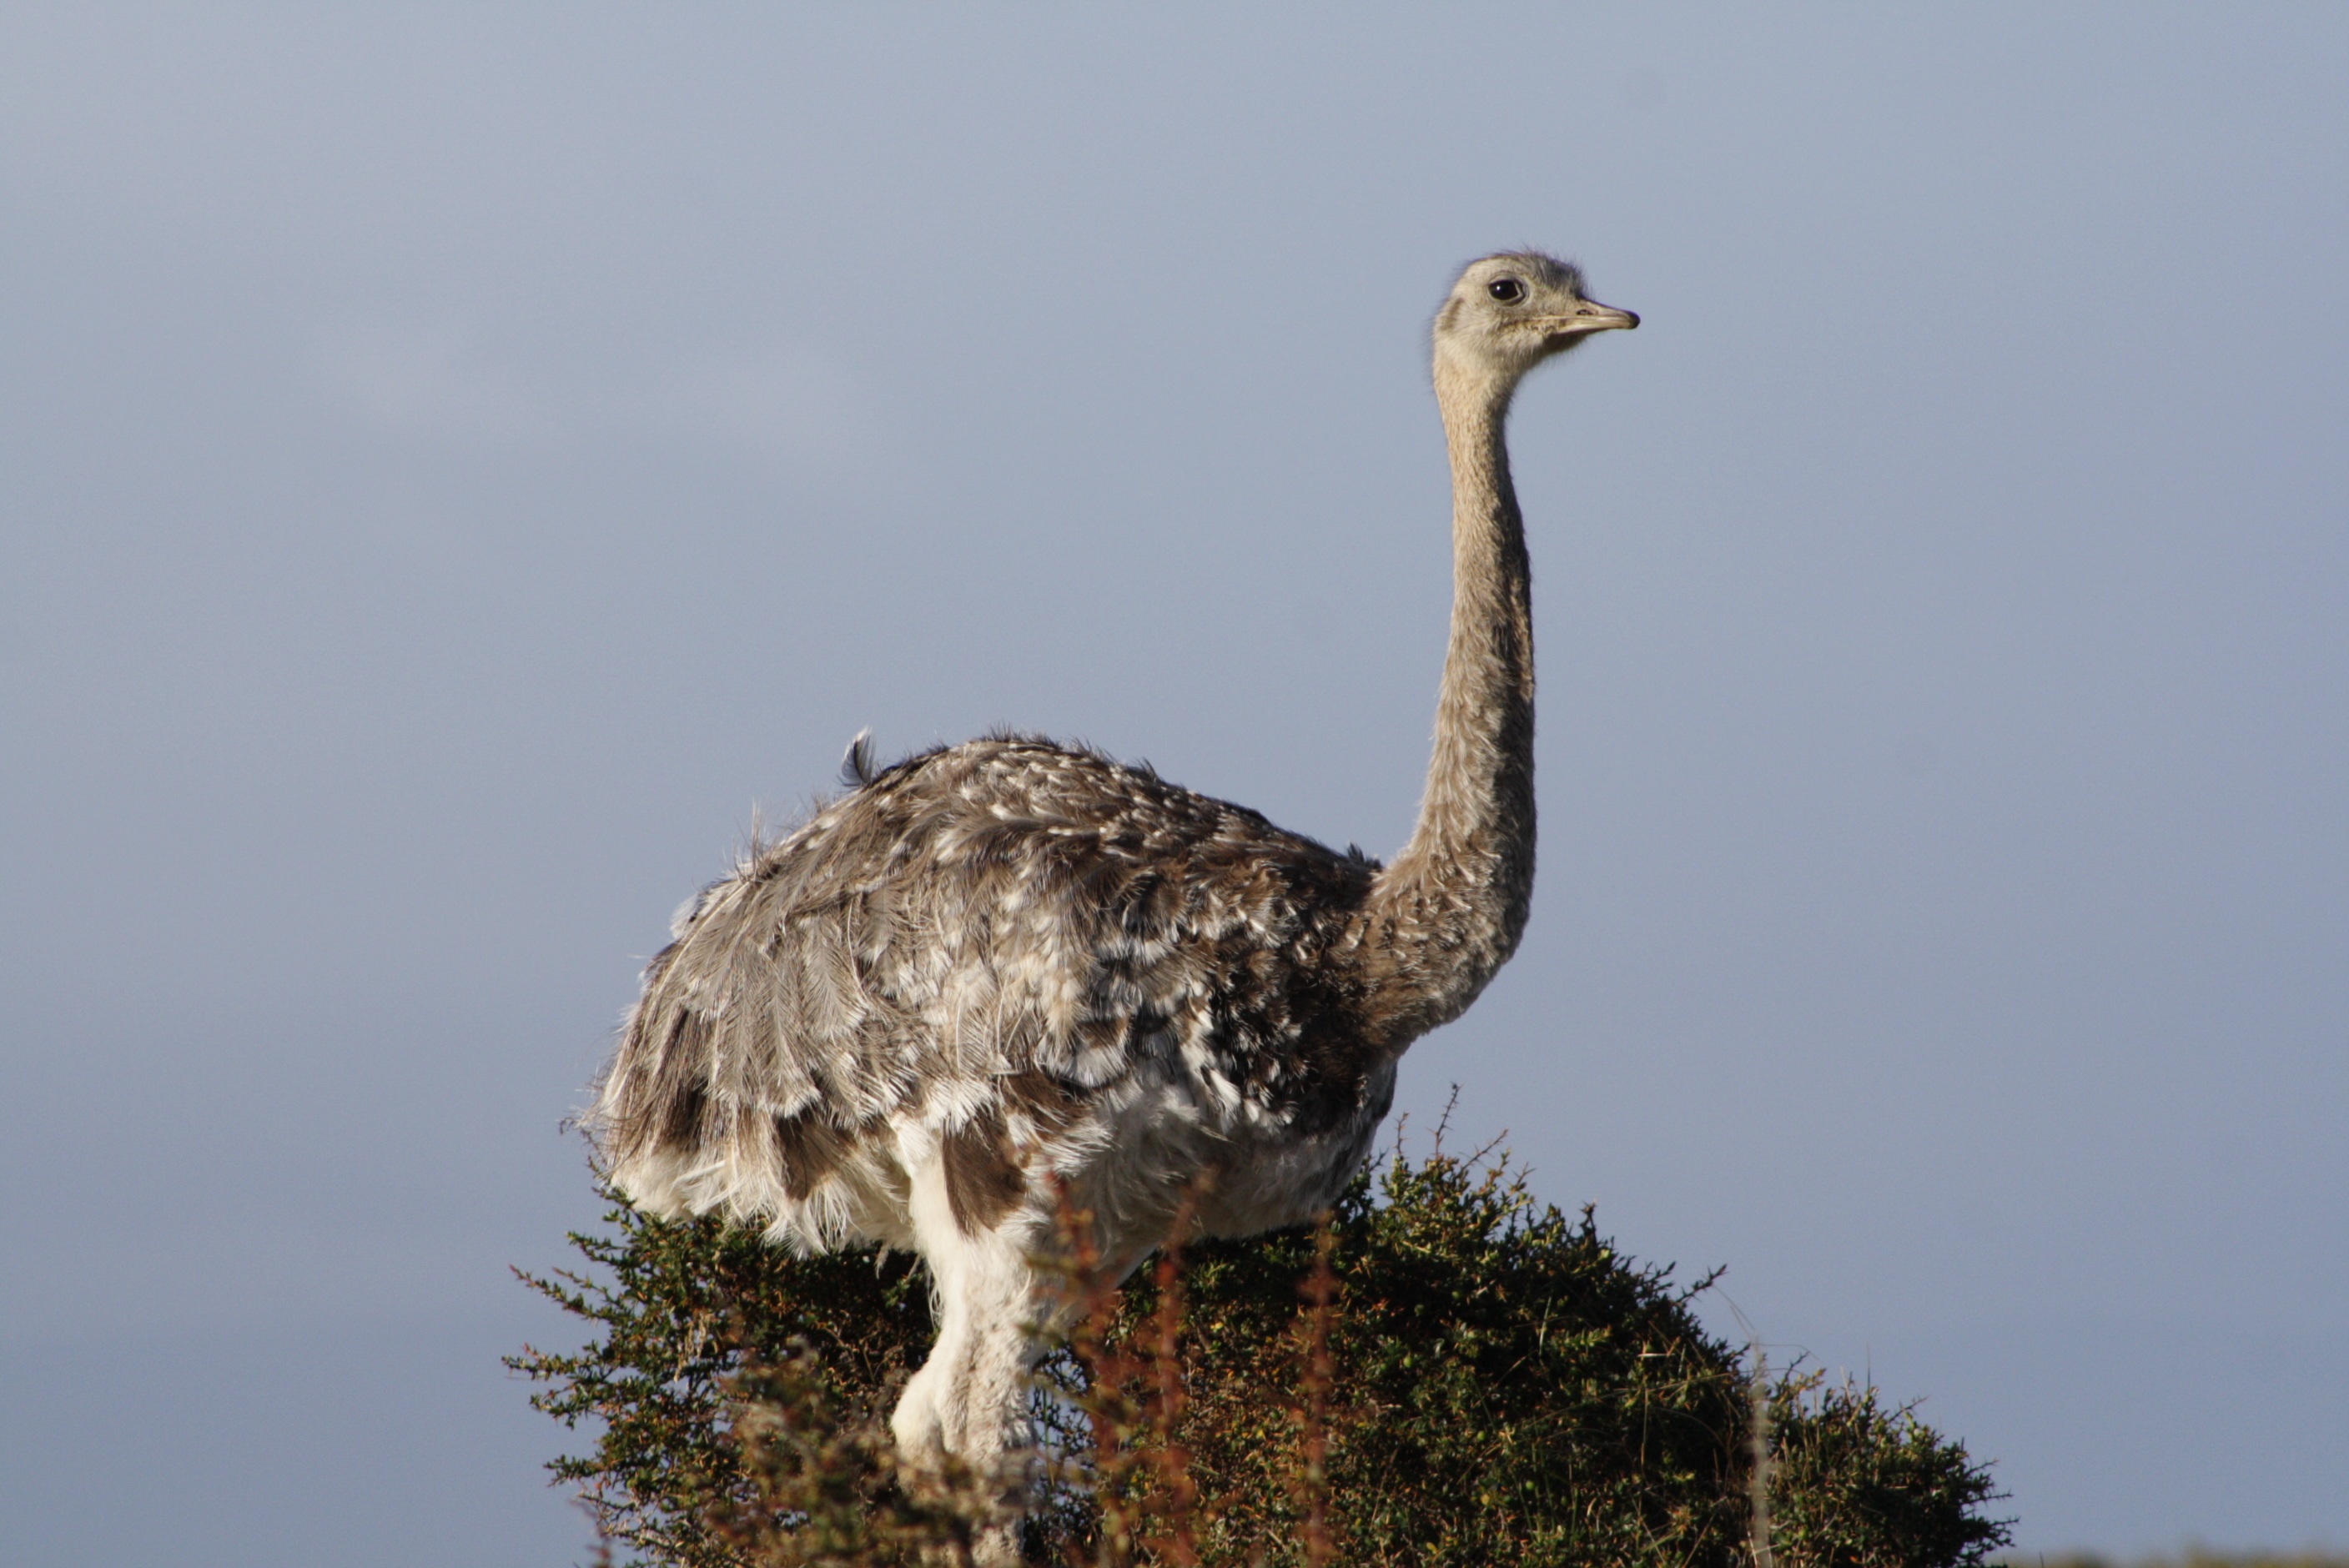
nature, bird, wildlife, beak, tourism, ostrich, fauna, chile, south, vertebrate, ave, ratite, patagonia, magellan, rhea